Lee Hae-ri

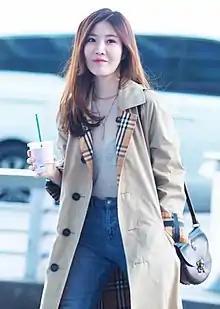
Lee Hae-ri at Incheon International Airport in March 2018

Lee Hae-ri (born February 14, 1985) is a South Korean singer and musical theater actress. She debuted as a member of Davichi in 2008. Aside from her group's activities, she has established herself as a musical actress, notably through her participation in the original and Korean versions of stage musicals including "Tears of Heaven" (2011), "Mozart, l'opéra rock" (2012) and "Hero" (2014). On April 19, 2017, she debuted as a solo artist with her first extended play, "h".